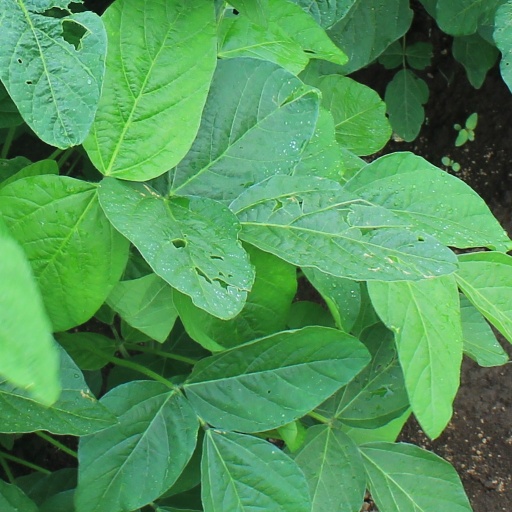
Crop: soybean